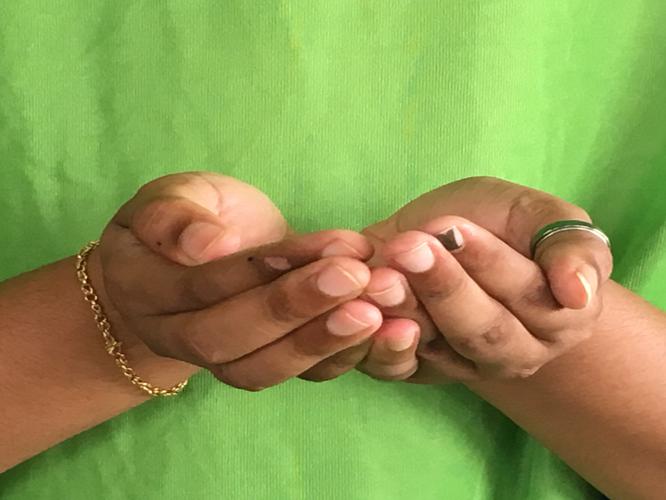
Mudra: Pushpaputa
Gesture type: double_hand